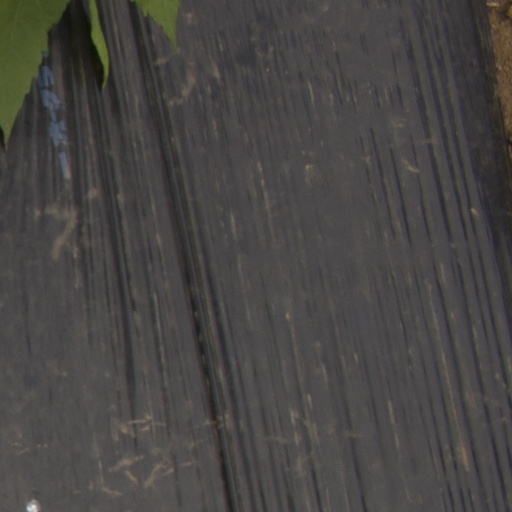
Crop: Jerusalem artichoke